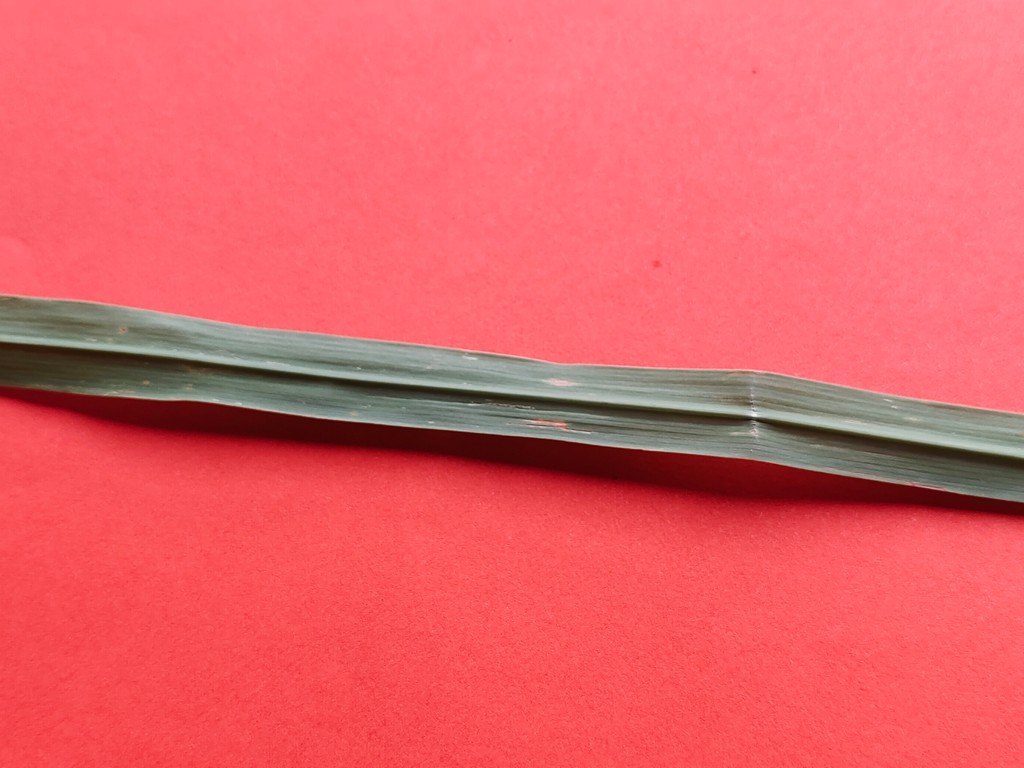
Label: Unhealthy